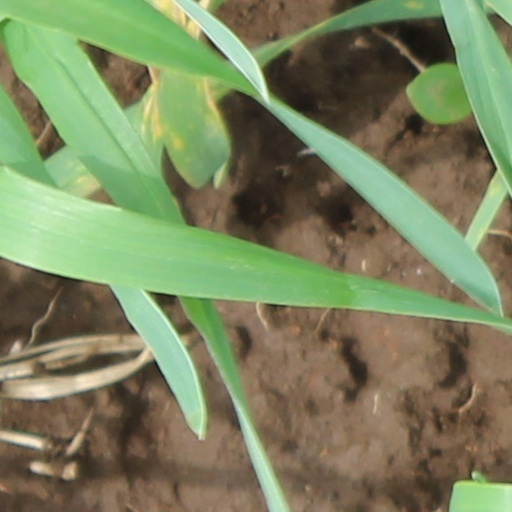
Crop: wheat